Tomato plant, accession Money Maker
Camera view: tilt-top (135 deg); turntable rotation: 240 degrees
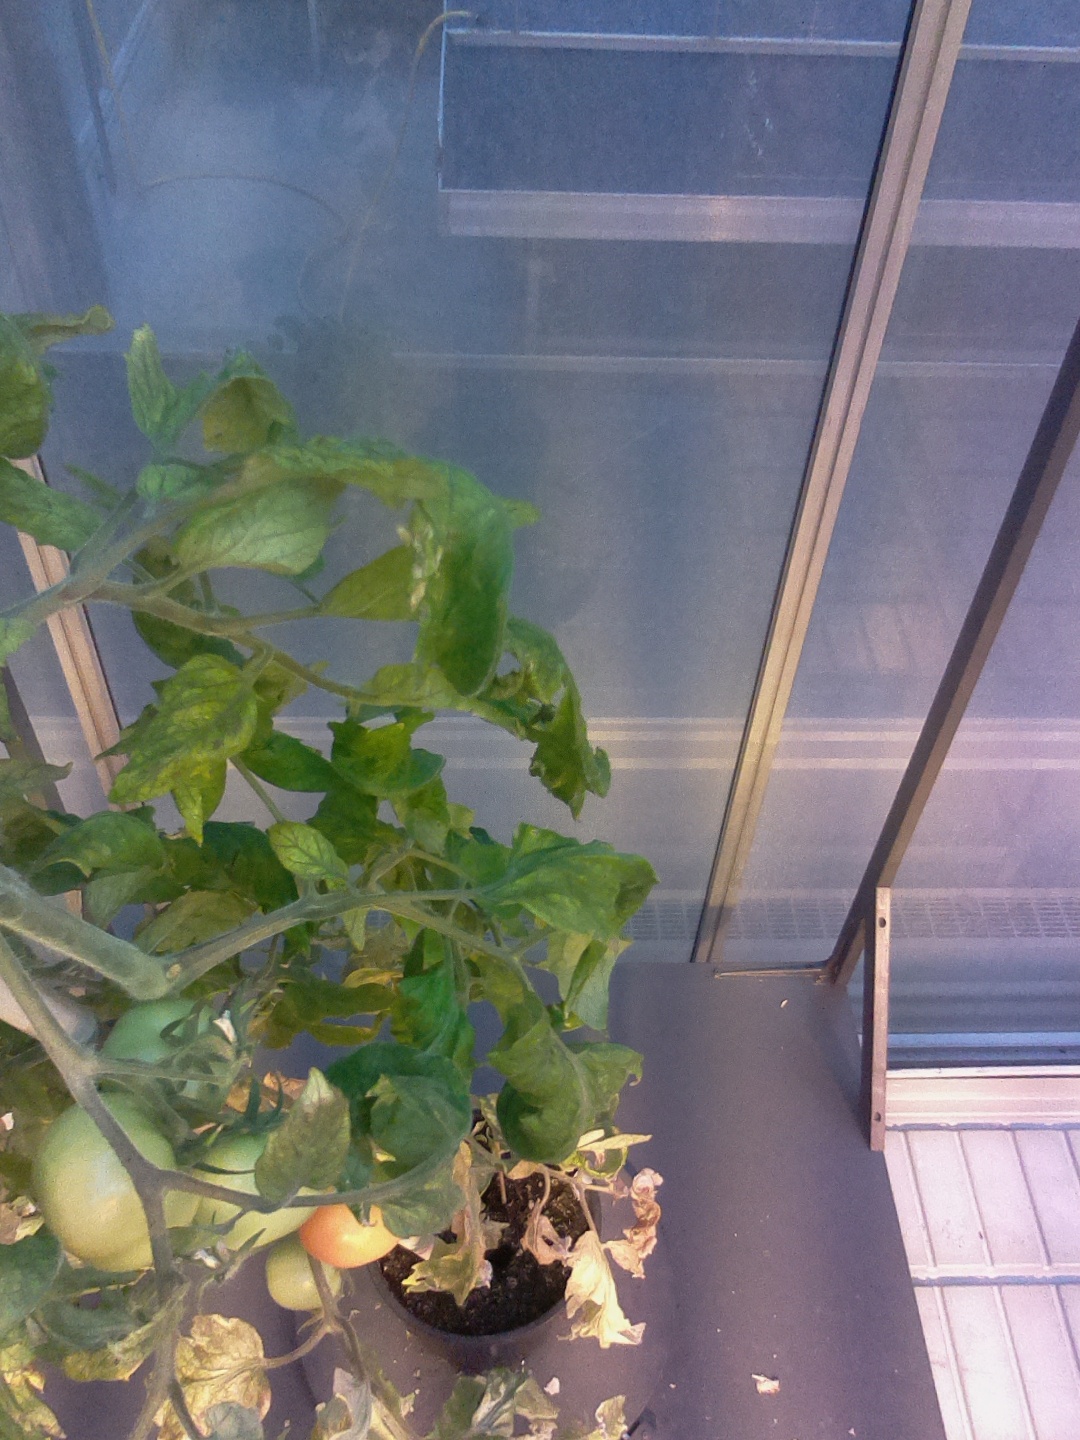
BBCH growth stage 80: fruits start showing typical ripe color (orange -> red)